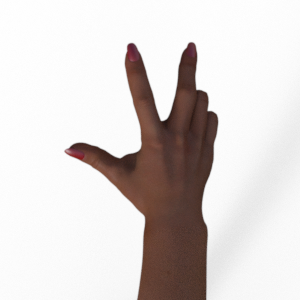
Label: scissors